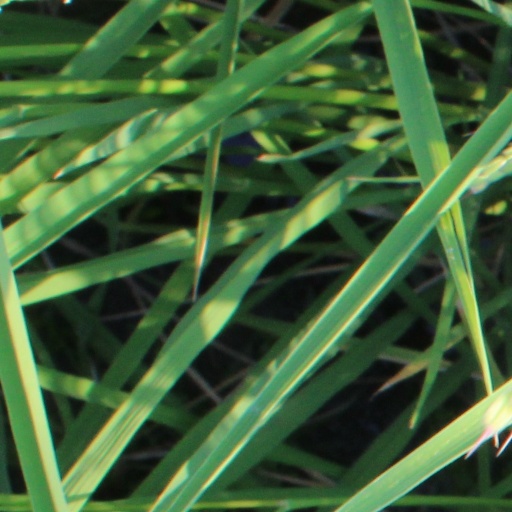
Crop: rice